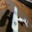
Label: airplane